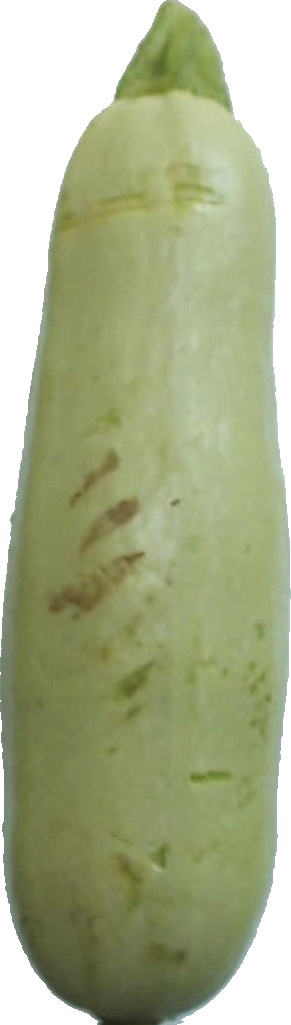
Label: zucchini_1